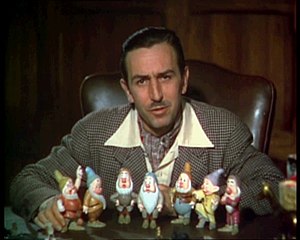
Snehvide og de syv dværge (film fra 1937) / Stemmer
Walt Disney præsenterer de syv dværge
Snehvide og de syv dværge er en amerikansk tegnefilm fra 1937 baseret på Grimms eventyr Snehvide. Det var den første tegnefilm i Disneys klassikere i spillefilmslængde produceret af Walt Disney og den første tegnefilm i spillefilmslængde med farver. Den havde premiere i 1937 og blev en bragende succes til trods for kritikernes dystre forudsigelser.